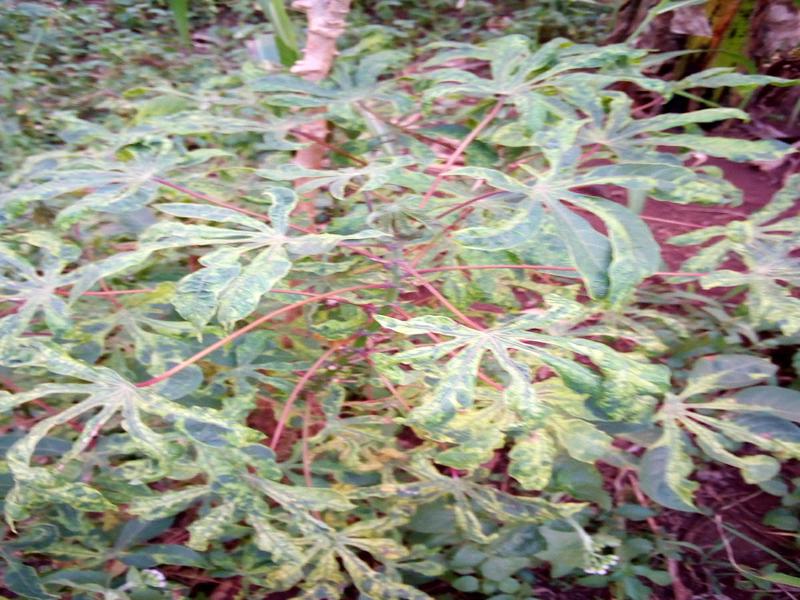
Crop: cassava
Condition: mosaic_disease